Locust

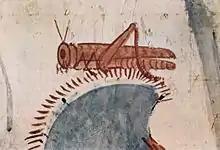
Locust detail from a hunt mural in the grave-chamber of Horemhab, Ancient Egypt, "circa" 1422–1411 BC

Study of literature shows how pervasive plagues of locusts were over the course of history. The insects arrived unexpectedly, often after a change of wind direction or weather, and the consequences were devastating. The Ancient Egyptians carved locusts on tombs in the period 2470 to 2220 BC. A devastating plague in Egypt is mentioned in the Book of Exodus in the Bible. Locust plague is mentioned in the Indian "Mahabharata". The "Iliad" mentions locusts taking to the wing to escape fire. Plagues of locusts are mentioned in the Quran. In the ninth century BC, the Chinese authorities appointed anti-locust officers. In the New Testament, John the Baptist was said to survive in the wilderness on locusts and wild honey; and human-headed locusts appear in the Book of Revelation.